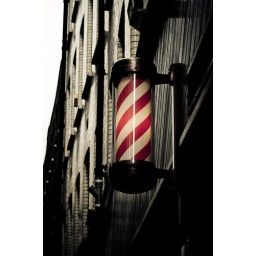
Barbers pole near Fleet street